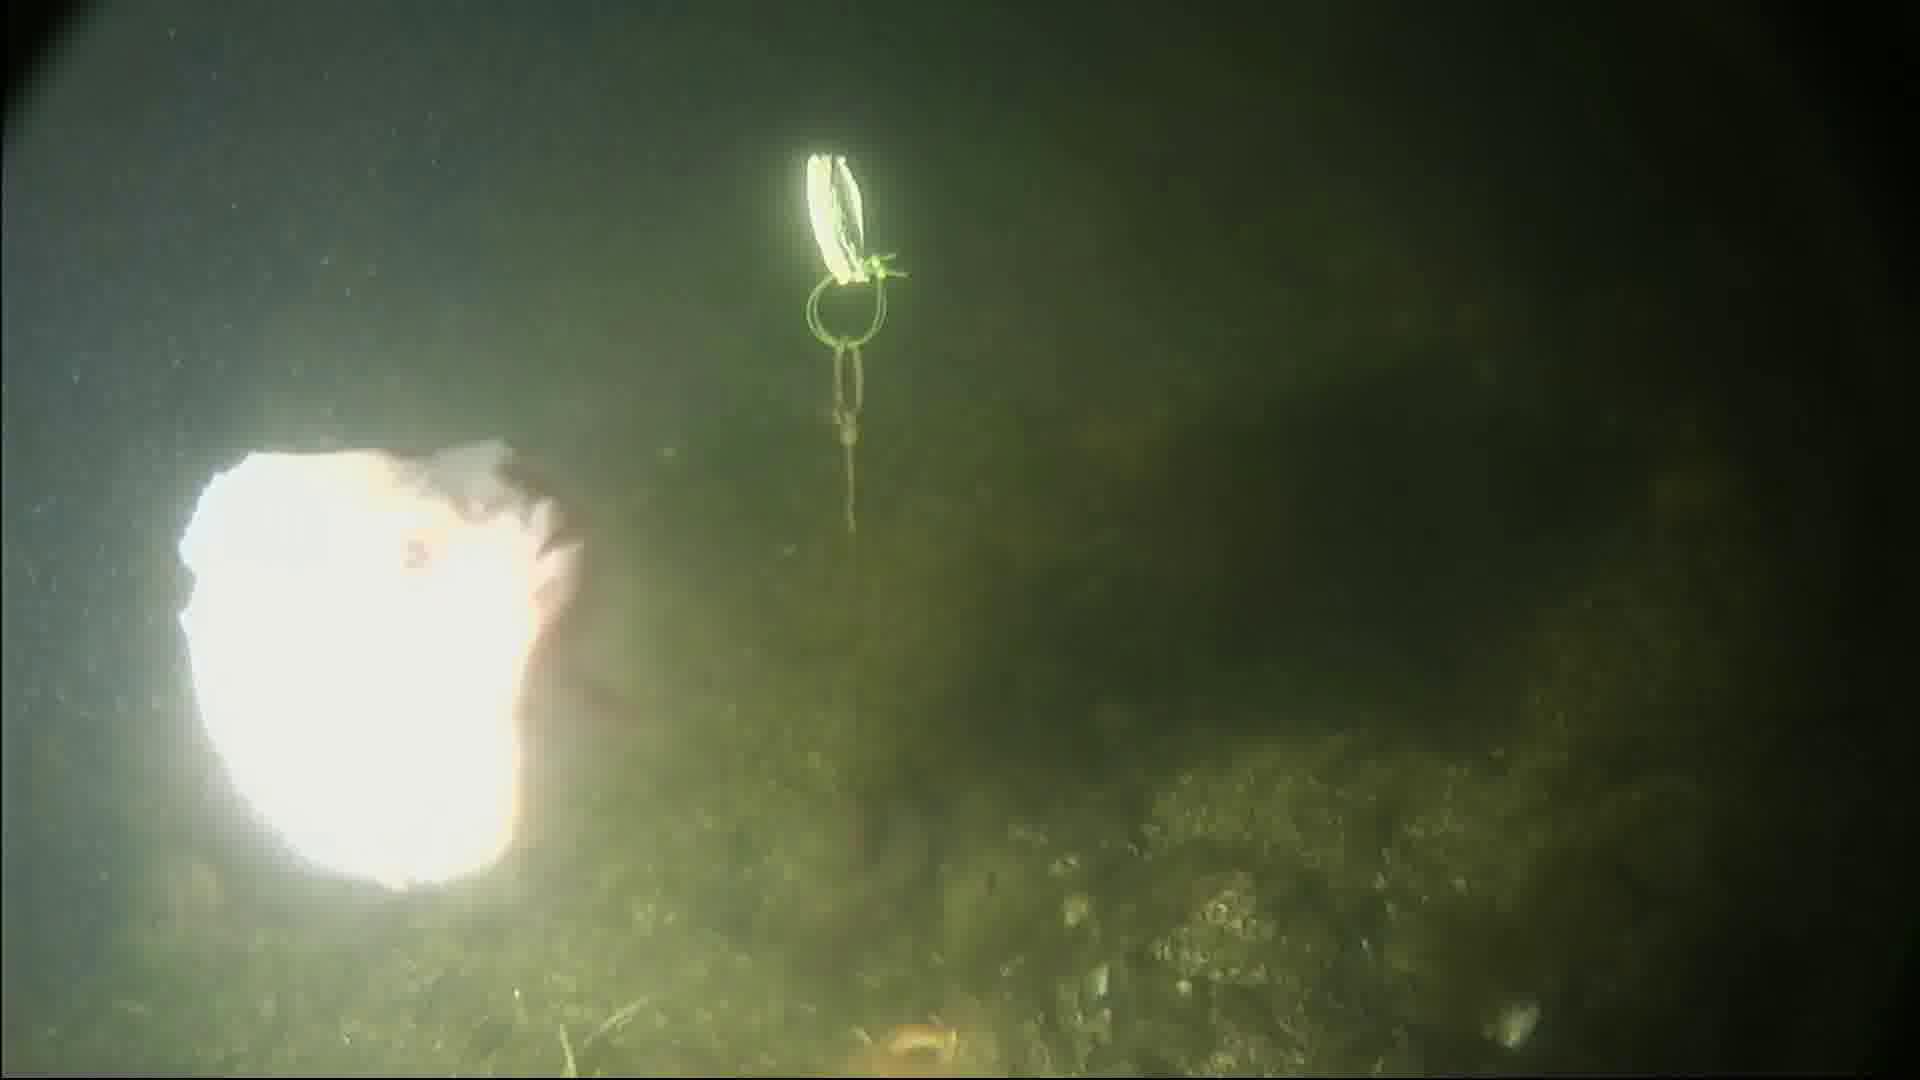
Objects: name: fish
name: starfish